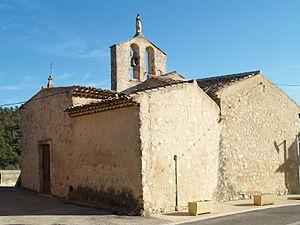
Site officiel :
Églises possédant un clocher-mur, ou clocher à peigne, clocher-arcade ou campenard.